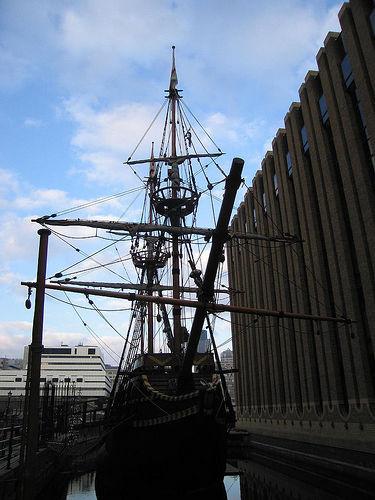
Weather: sun or clear